Endangerment of orangutans

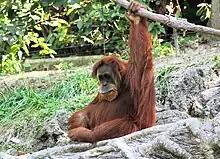
Sumatran orangutan("Pongo abelii")

There are three species of orangutan. The Bornean orangutan, the most common, can be found in Kalimantan, Indonesia and Sarawak and Sabah in Malaysia. The Sumatran orangutan and the Tapanuli orangutan are both only found in Sumatra, Indonesia. The conservation status of all three of these species is critically endangered, according to the International Union for Conservation of Nature (IUCN) Red List.